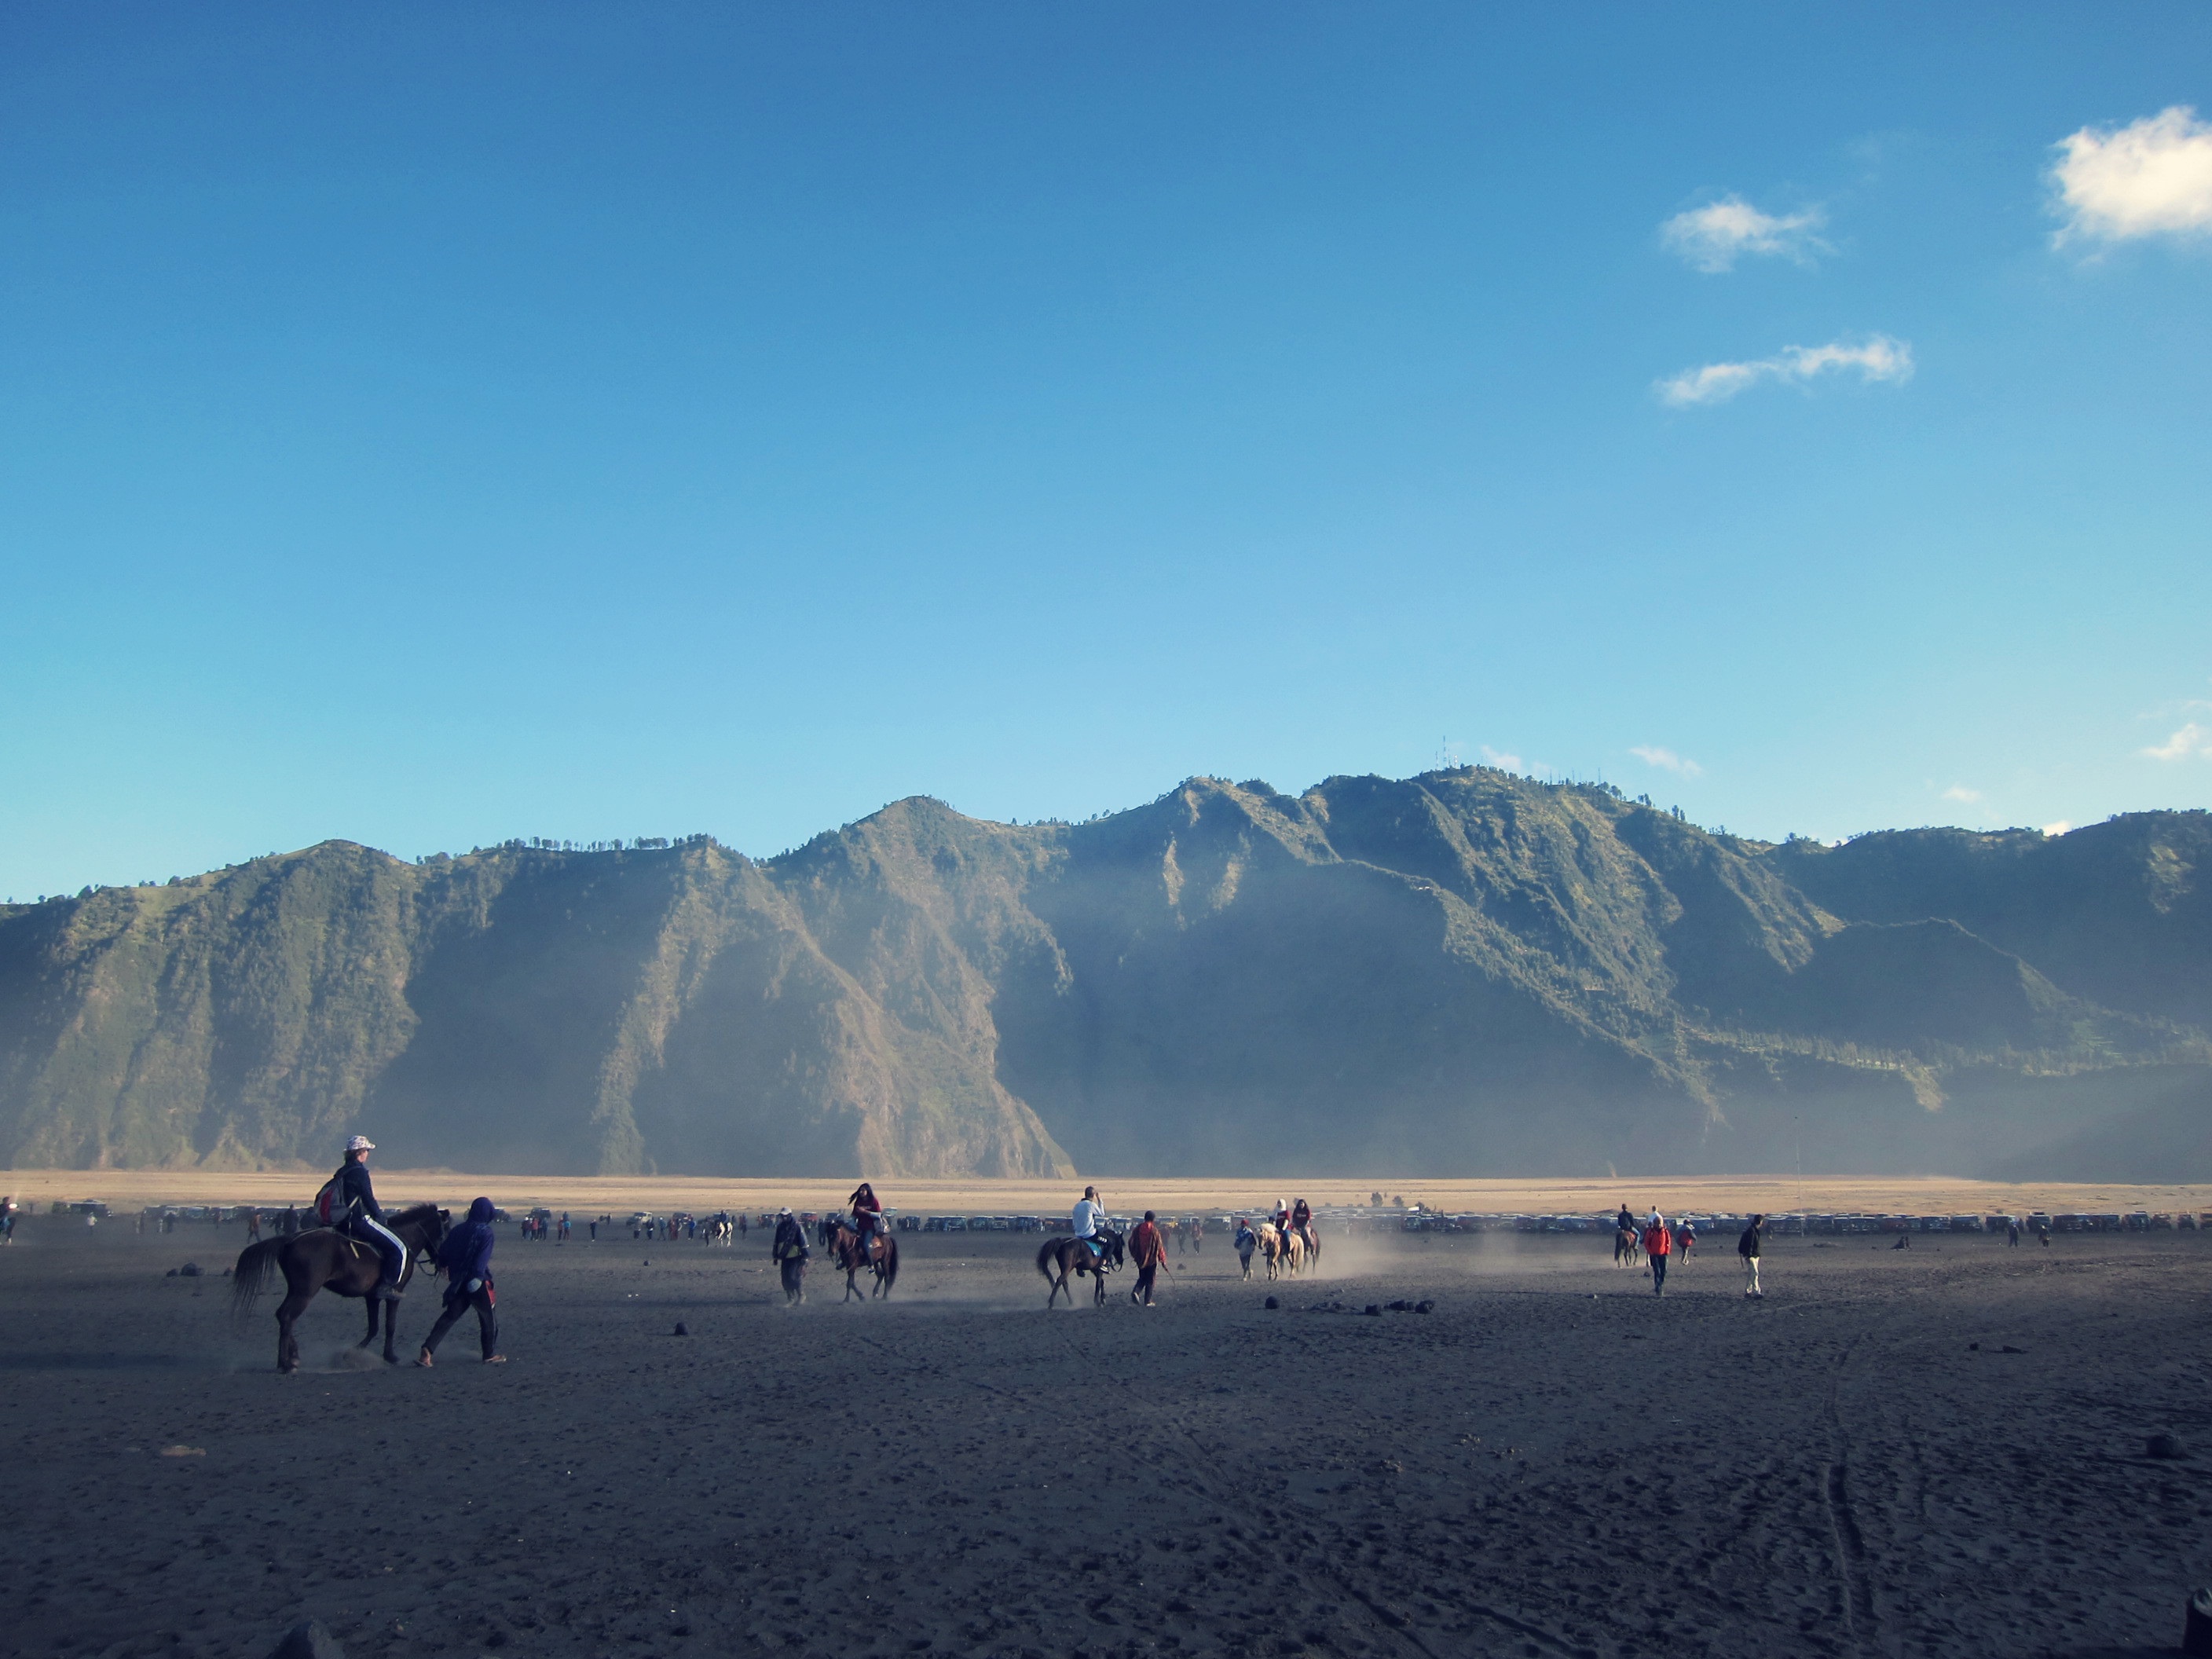
landscape, sea, horizon, wilderness, mountain, snow, cloud, morning, lake, mountain range, range, ranch, horseback, horse, plateau, landform, natural environment, atmospheric phenomenon, mountainous landforms